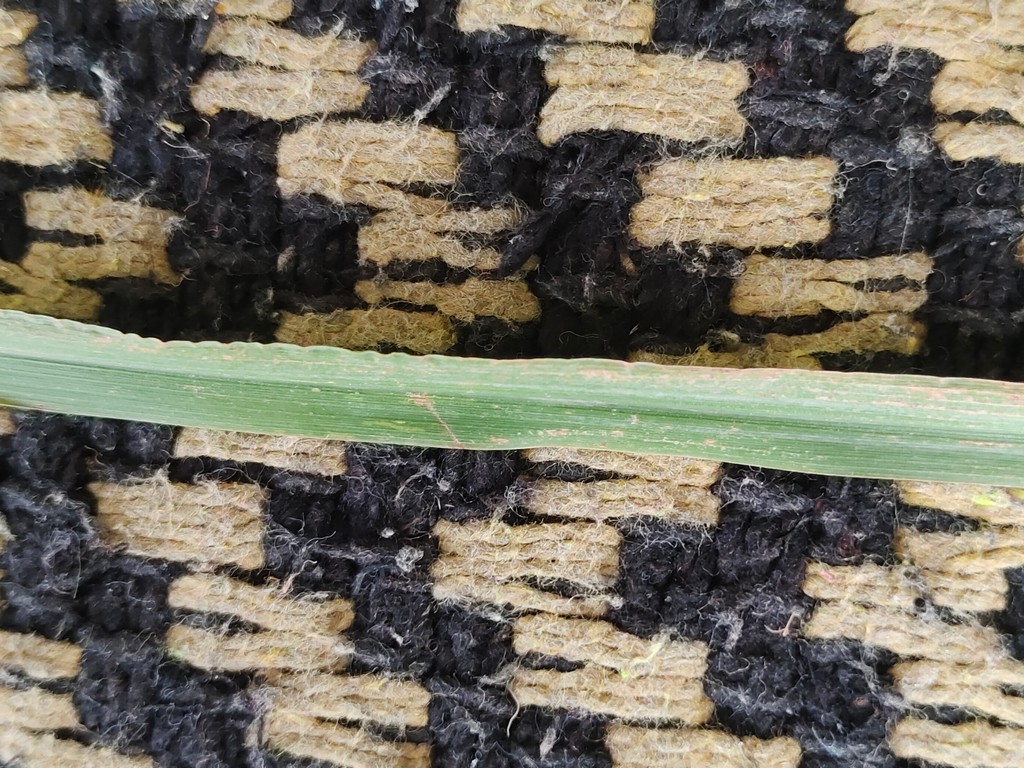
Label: Unhealthy